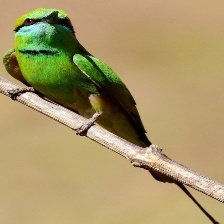
Species: ASIAN GREEN BEE EATER
Scientific name: MEROPS ORIENTALIS
ImageNet parent category: bee_eater